Productivity (ecology)

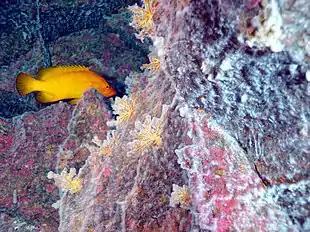
Chemosynthetic Microbial Mat

Organisms that rely on light energy to fix carbon, and thus participate in primary production, are referred to as photoautotrophs.